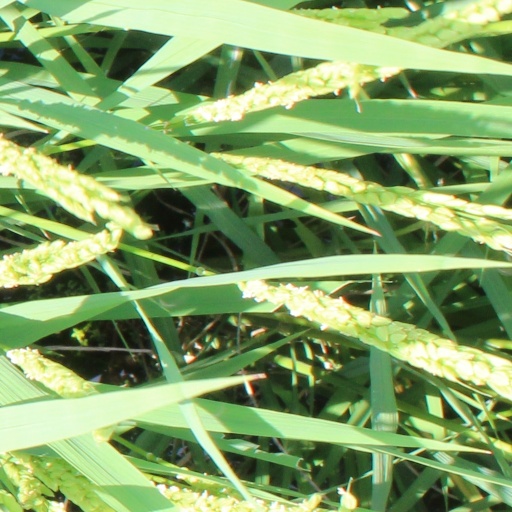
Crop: rice